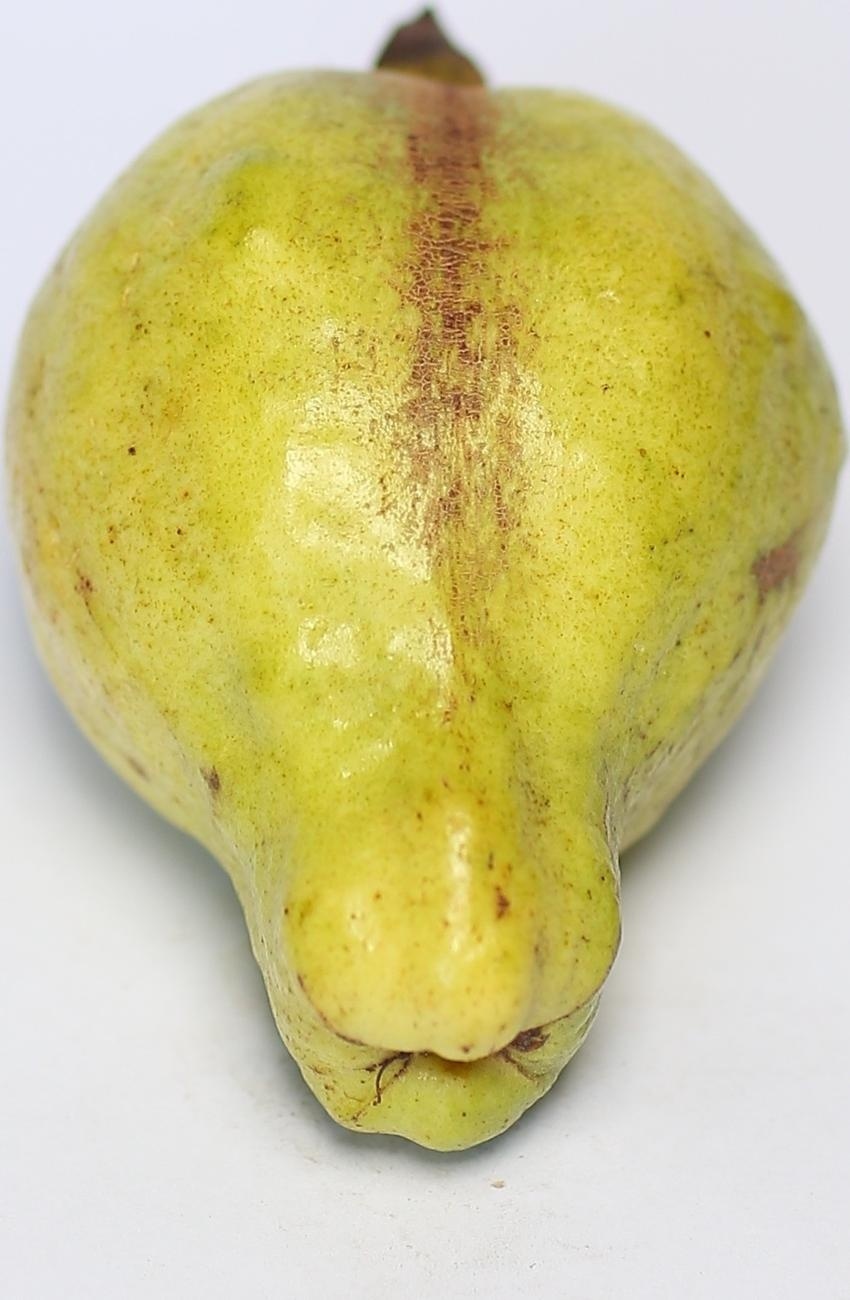
Maturity: mature-green
Variety: local-sindhi